VMGR-152

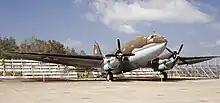
A former VMR-253 Curtiss R5C-1 at the National Museum of Naval Aviation

From Miramar, VMR-253 moved to MCAS El Toro under Marine Aircraft Group 25 where the aging fleet of R4Ds was replaced with Douglas R5Ds. VMR-253 continued its primary mission of moving men and supplies wherever the Marine Corps needed them. After a four-year squadron stand down from 1947 to 1951, VMR-253 reactivated for active duty in the Korean War; with only six Curtiss R5C aircraft, 5 officers and 18 enlisted Marines. By the end of the year it had grown to 58 officers and 184 enlisted men; had received 16 new Fairchild R4Qs; and was ready to go to war once again. From January 1952 through June 1953, the squadron logged over 11,000 flight hours, carried 30,170 passengers, and moved of cargo.